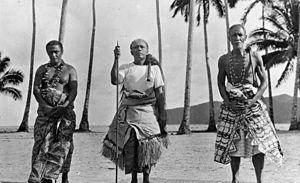
Trois Matai du Samoa. Русский: Три матаи из Самоа.
Un titre de matai est, aux Samoa, un titre accordé par une ‘aiga à son chef de famille. Le concept de matai étant l'un des fondements de la société samoane, la notion de fa'amatai est parfois décrit comme l'essence du fa'asamoa.